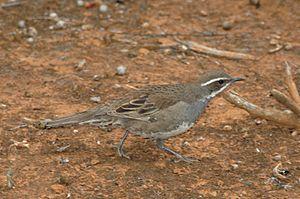
Les Cinclosomatidae sont une famille d'oiseaux passériformes. Elle est constituée de 2 genres. Dans la phylogénie de Sibley, toutes les espèces de cette famille ont été intégrées dans les corvidés.